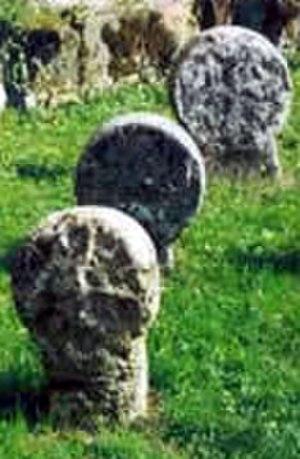
Stèles discoïdales au cimetière de Sainte-Engrâce (Soule) (Pyrénées-Atlantiques) Pyrénées).
Sainte-Engrâce est une commune française située dans le département des Pyrénées-Atlantiques, en région Nouvelle-Aquitaine.
Hilarri est le mot basque désignant la pierre des morts, la stèle funéraire, la sépulture. Dans la région de Sare on l'appelle également illargi. Il s'agit généralement d'une longue pierre enfoncée à la tête d'une sépulture. Il en existe en forme de croix pour les plus récentes, et anthropomorphes avec la partie supérieure discoïdale. Ces dernières furent appelées dans certains endroits, gizonak ou harri gizonak.